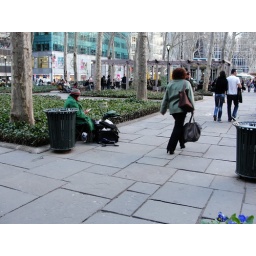
Even this homeless person in Bryant Park found a bit of green to wear...